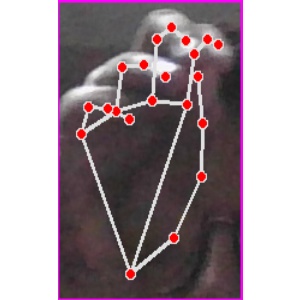
अक्षर: ङ